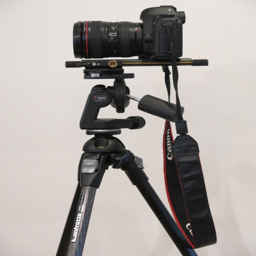
mount the camera and panoramic head on the tripod .